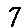
Label: 7